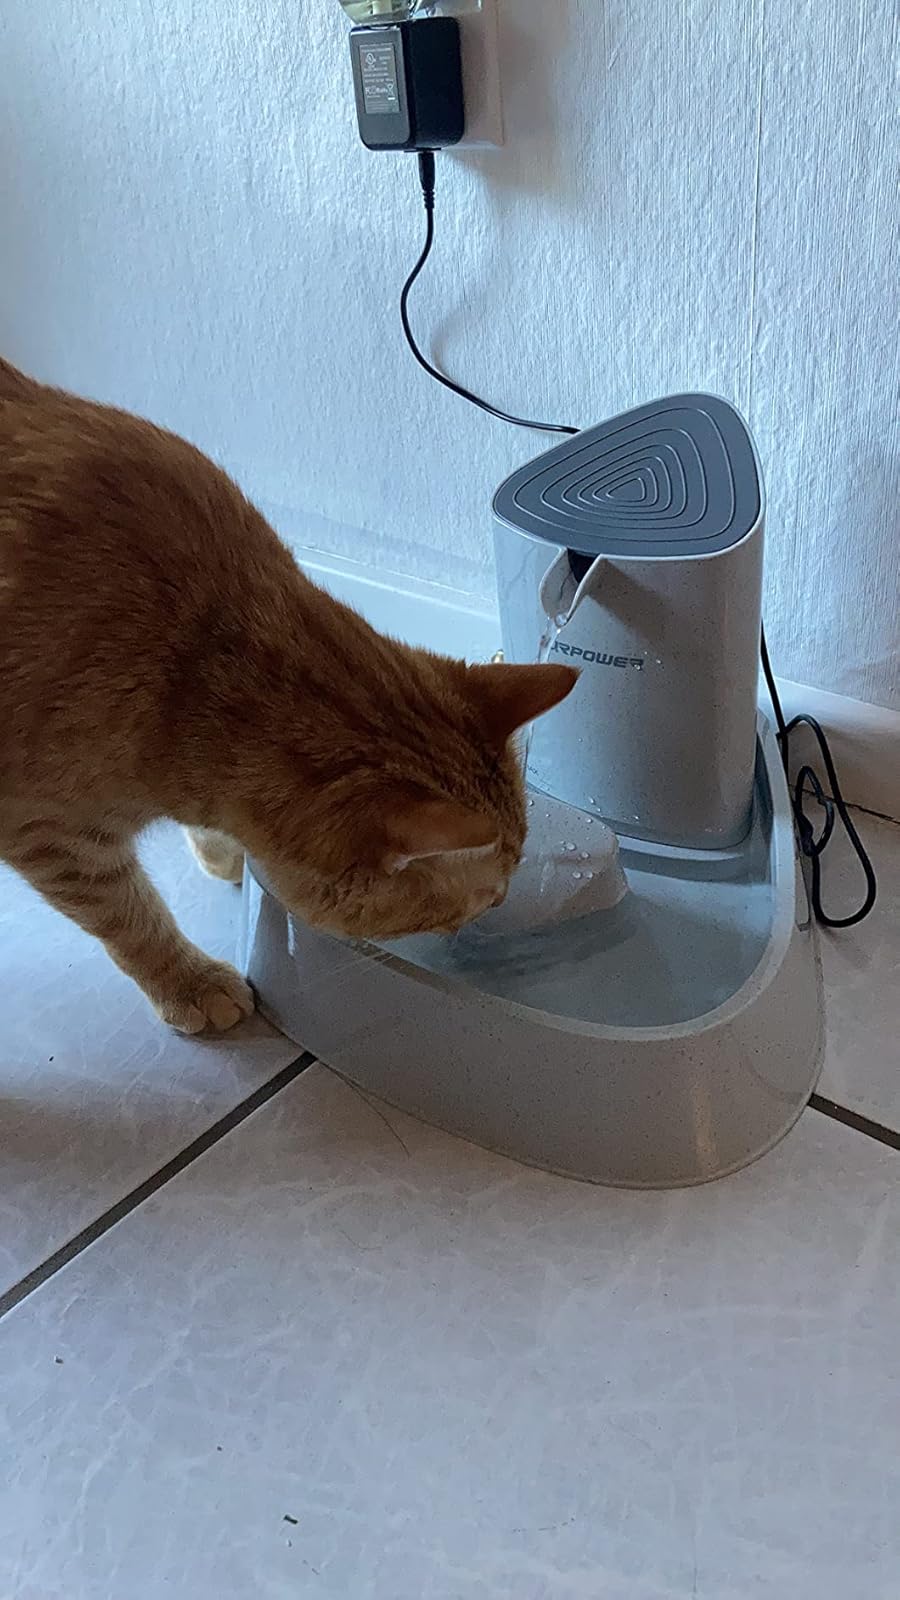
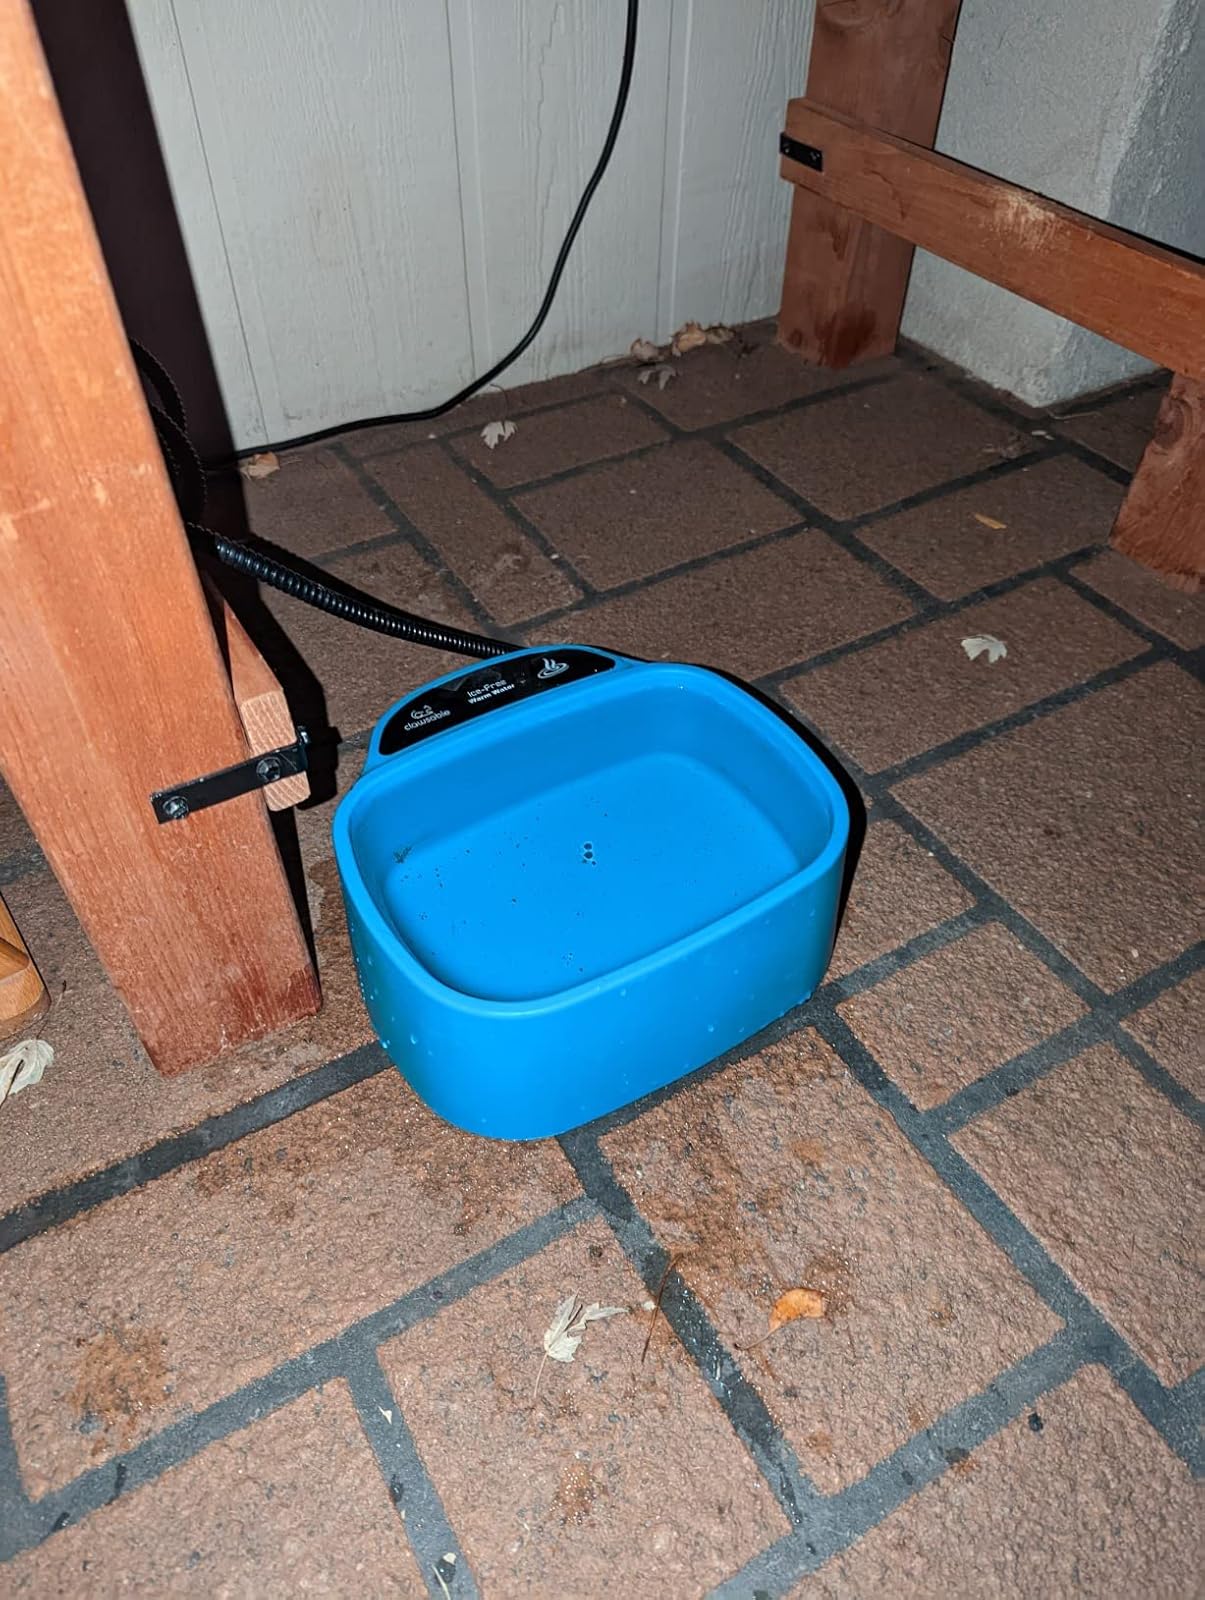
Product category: items_bowl
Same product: no